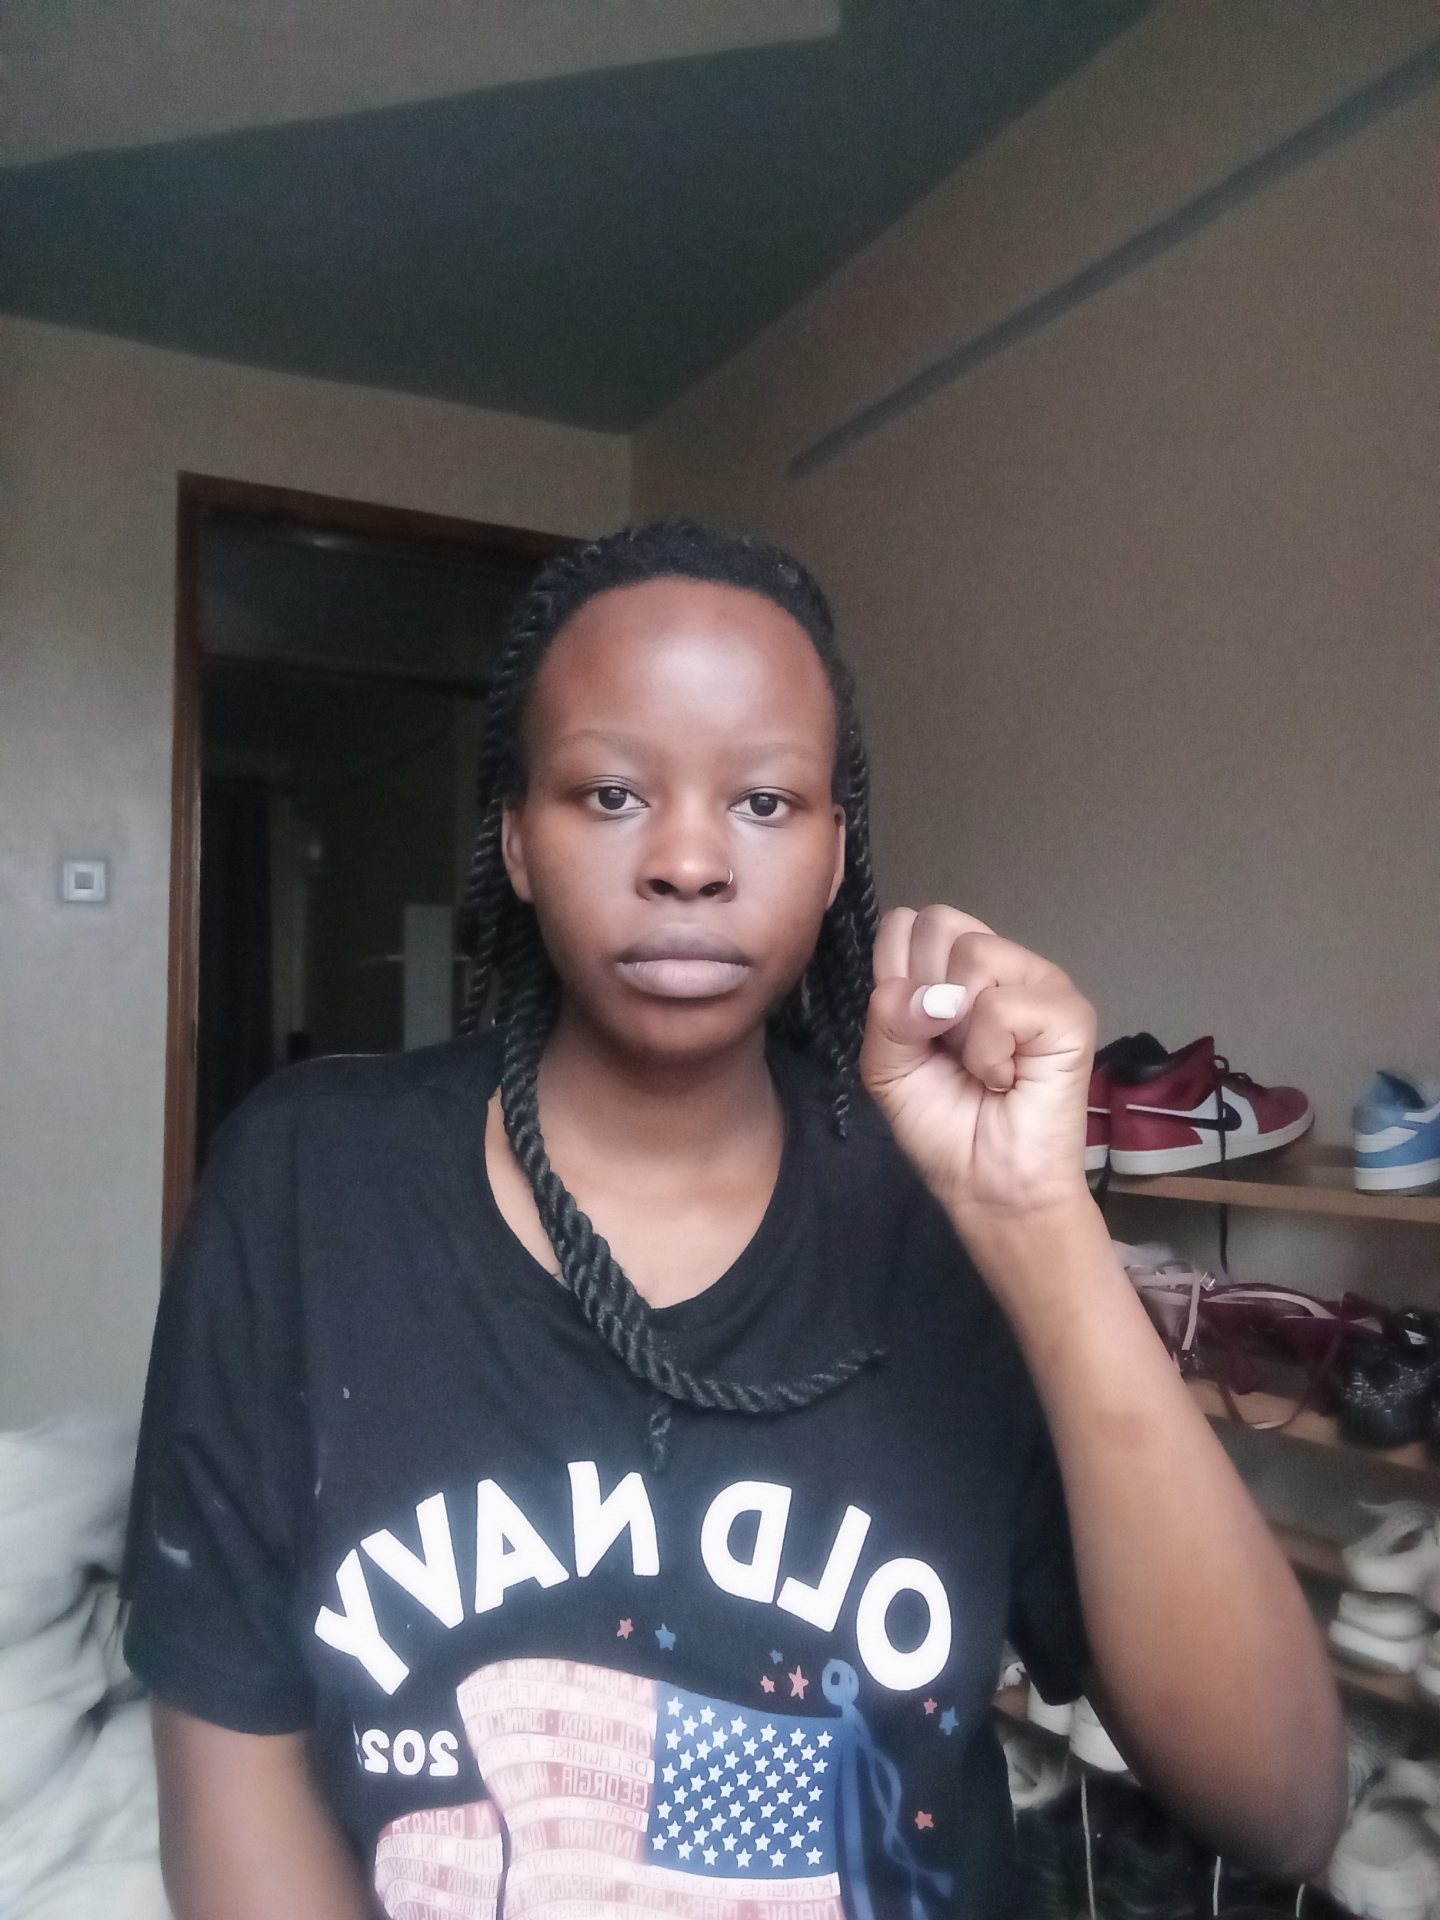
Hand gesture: fist